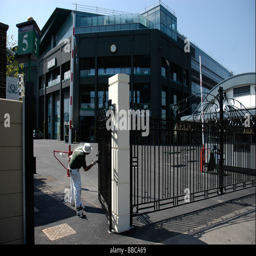
a man repaints the gates in preparation for the championships